The Fifth Cord

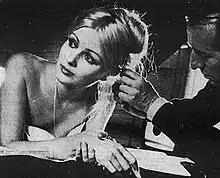
Pamela Tiffin on the set

From a contemporary reviews, David McGillivray reviewed an 80-minute dubbed language version of the film in the "Monthly Film Bulletin". McGillivray commented that the film had too many "red herrings" to make up for the films "meagre characterisation, the scrambled course of its plot, or its shamefully deceptive ending." McGillivray stated later that Bazzoni's "briskly paced direction (combined with the efforts of the British censor) contrives to sweep it all under the carpet as quickly as possible."